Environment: real
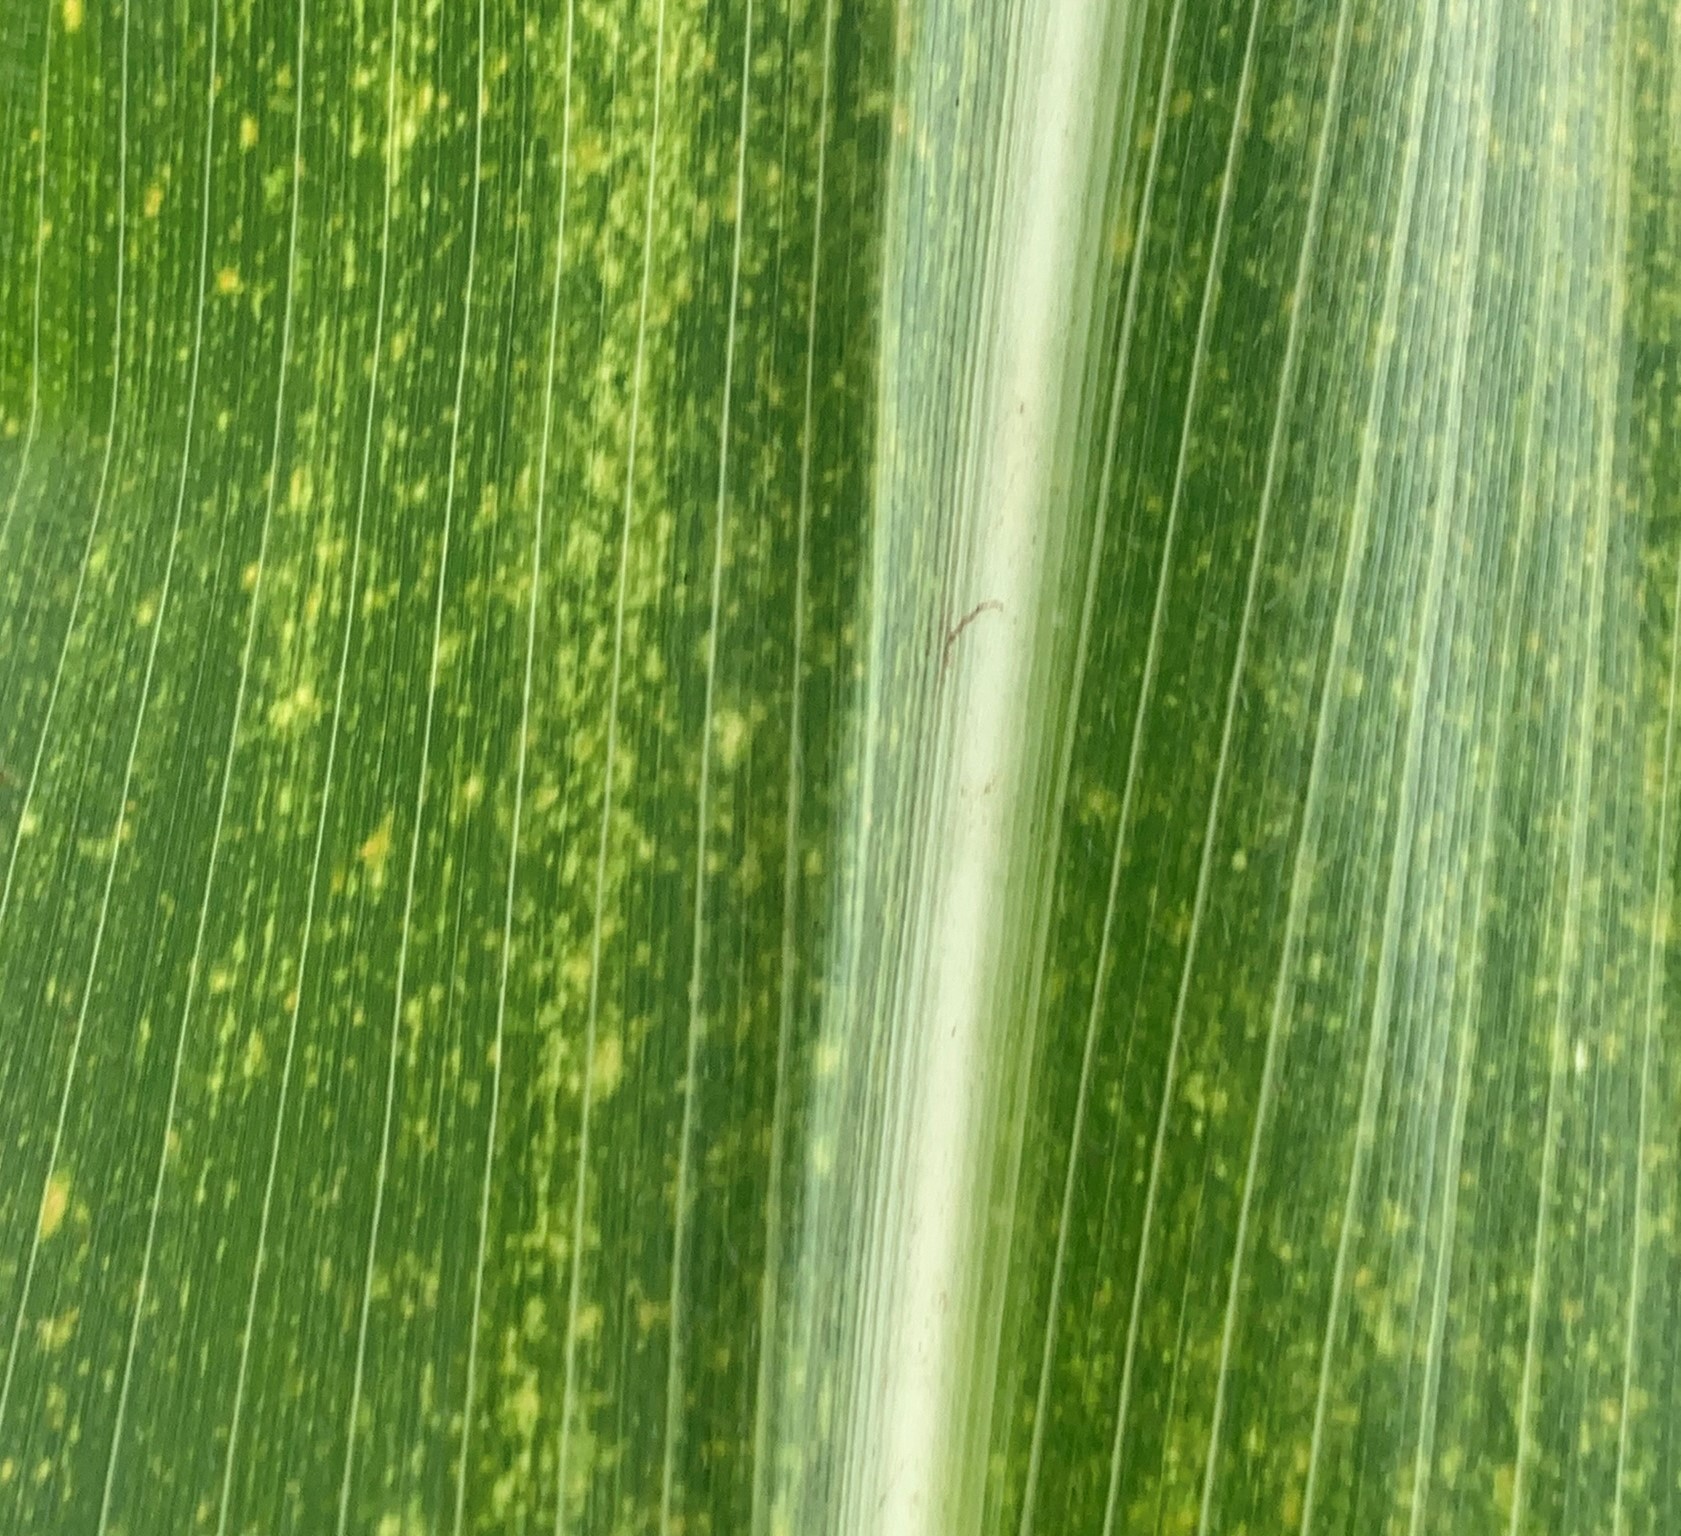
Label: lethal_necrosis